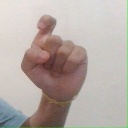
अक्षर: इ